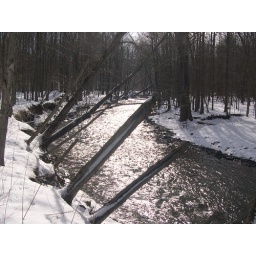
these bent trees remind me of the flags that hang off famous buildings in NYC